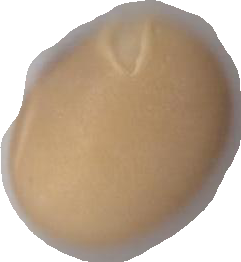
Variety: Anjasmoro